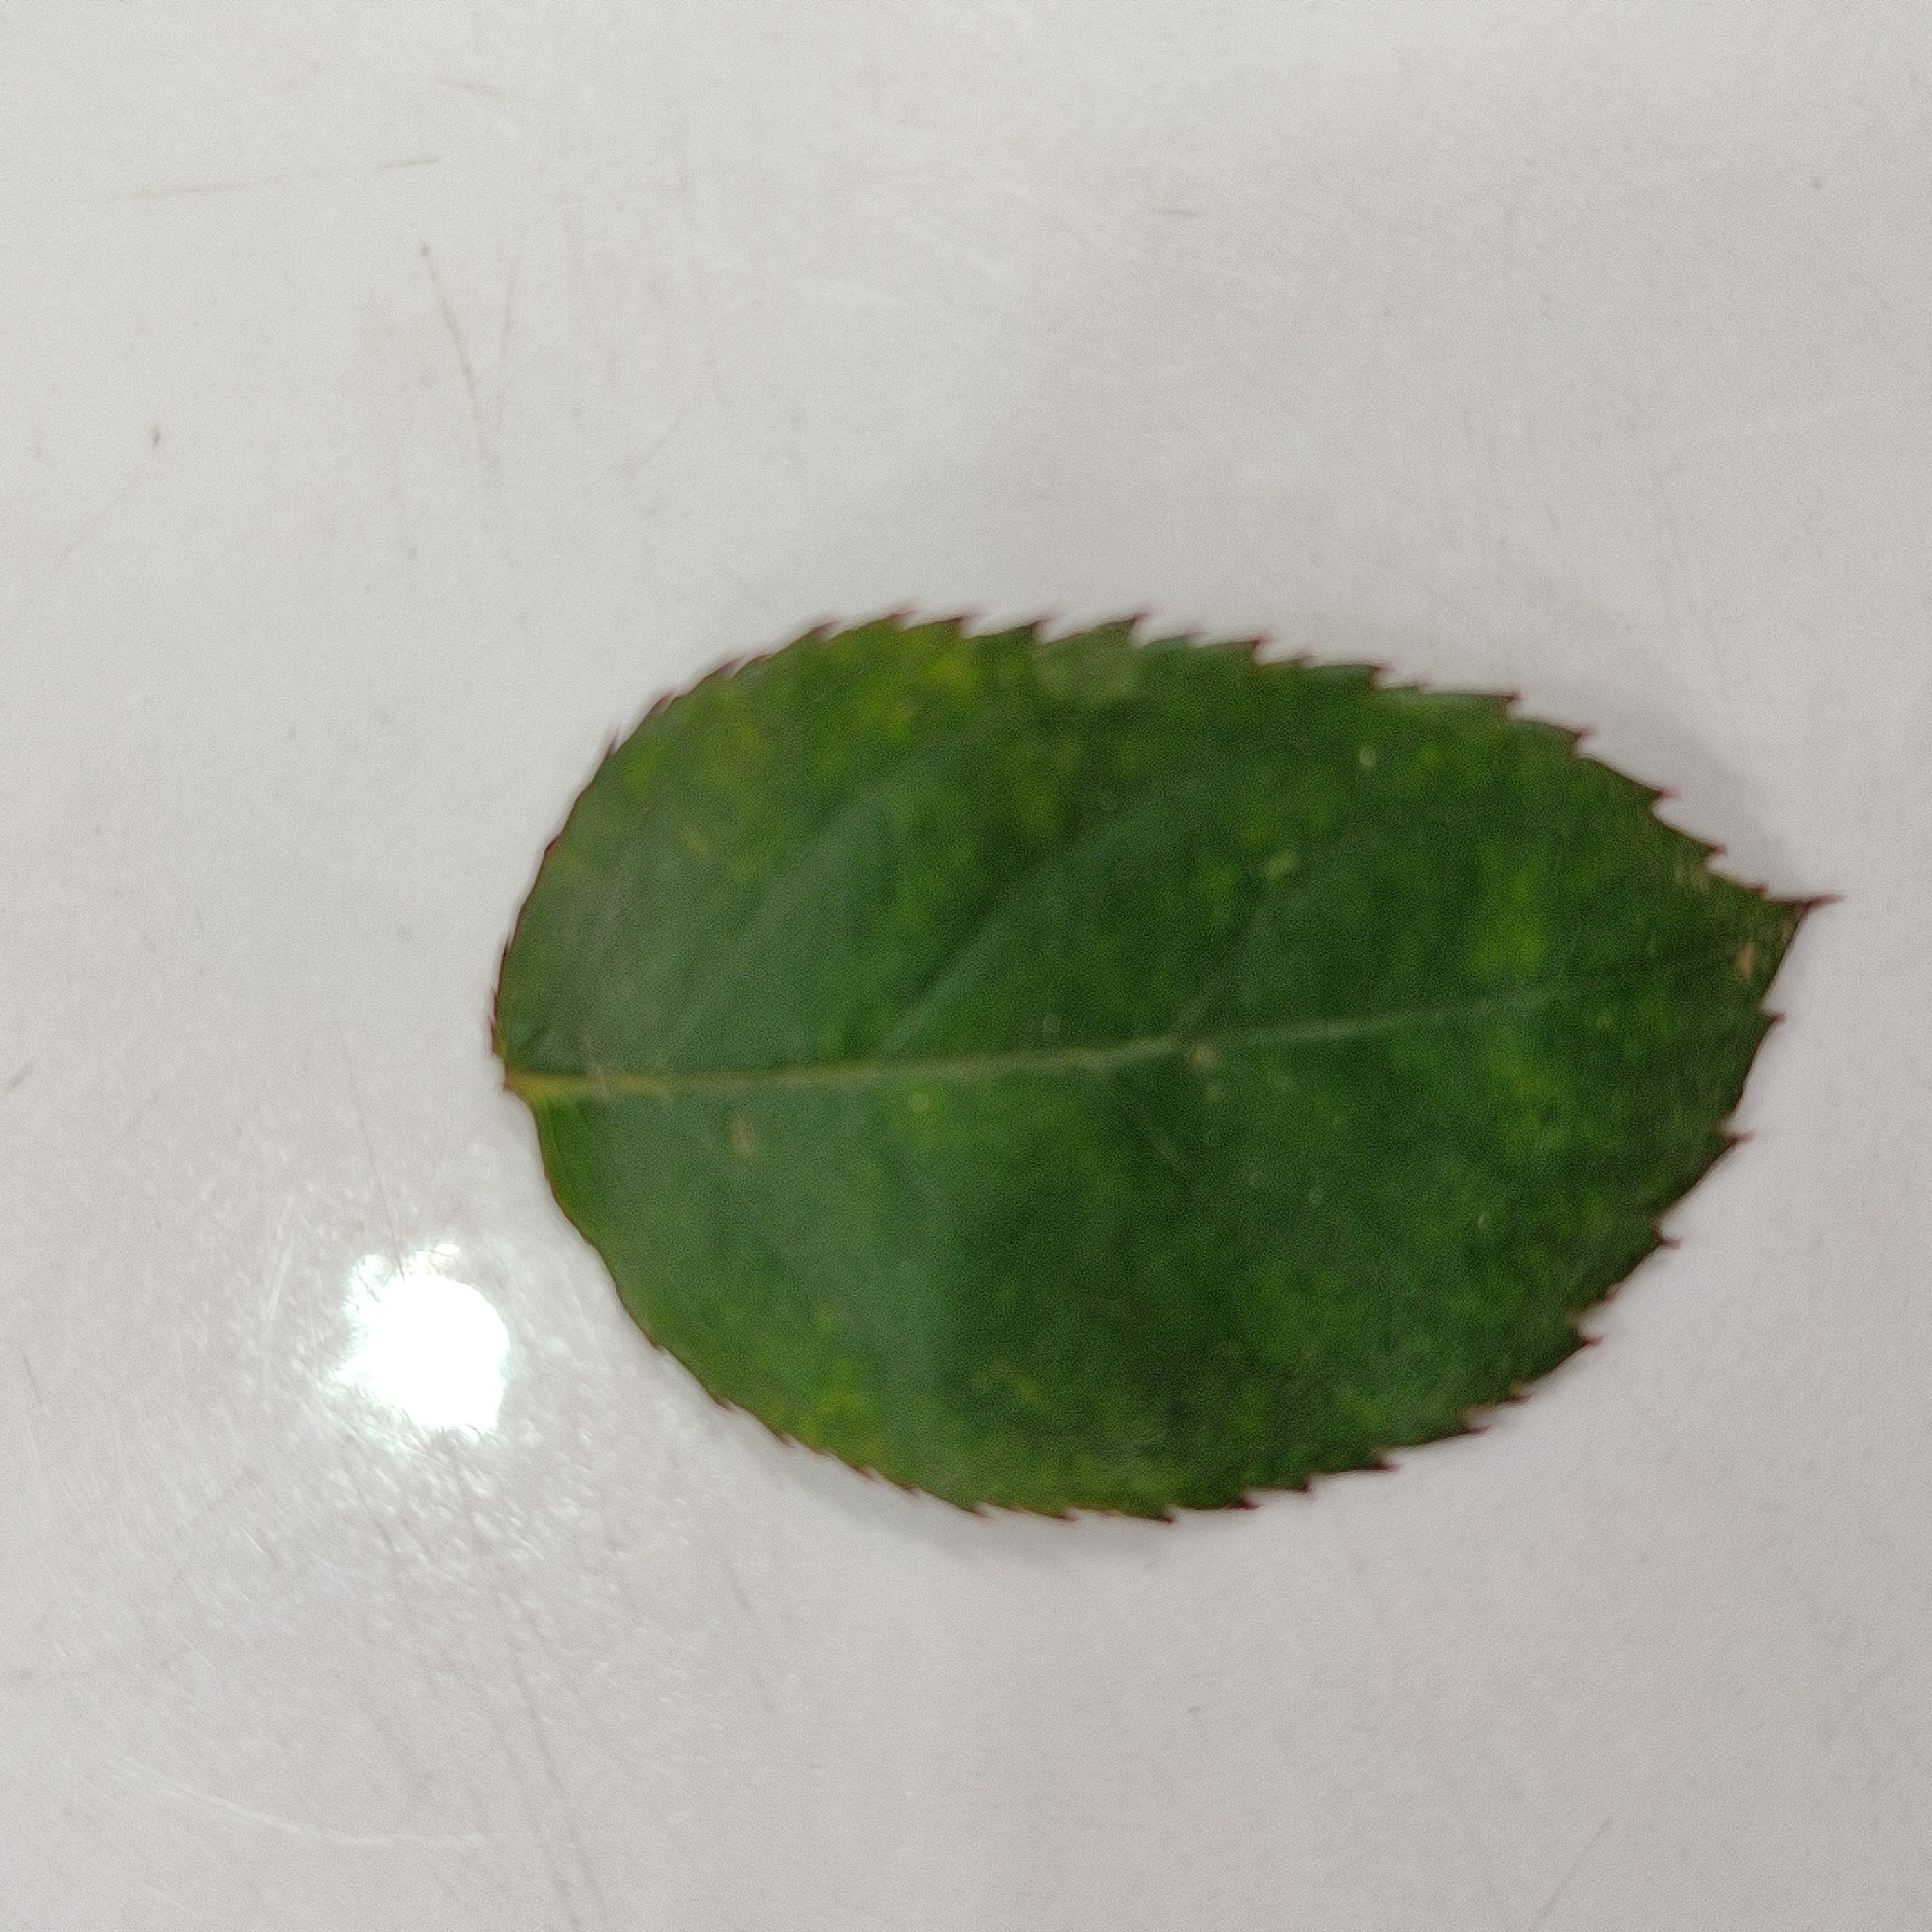
Label: Healthy Leaf